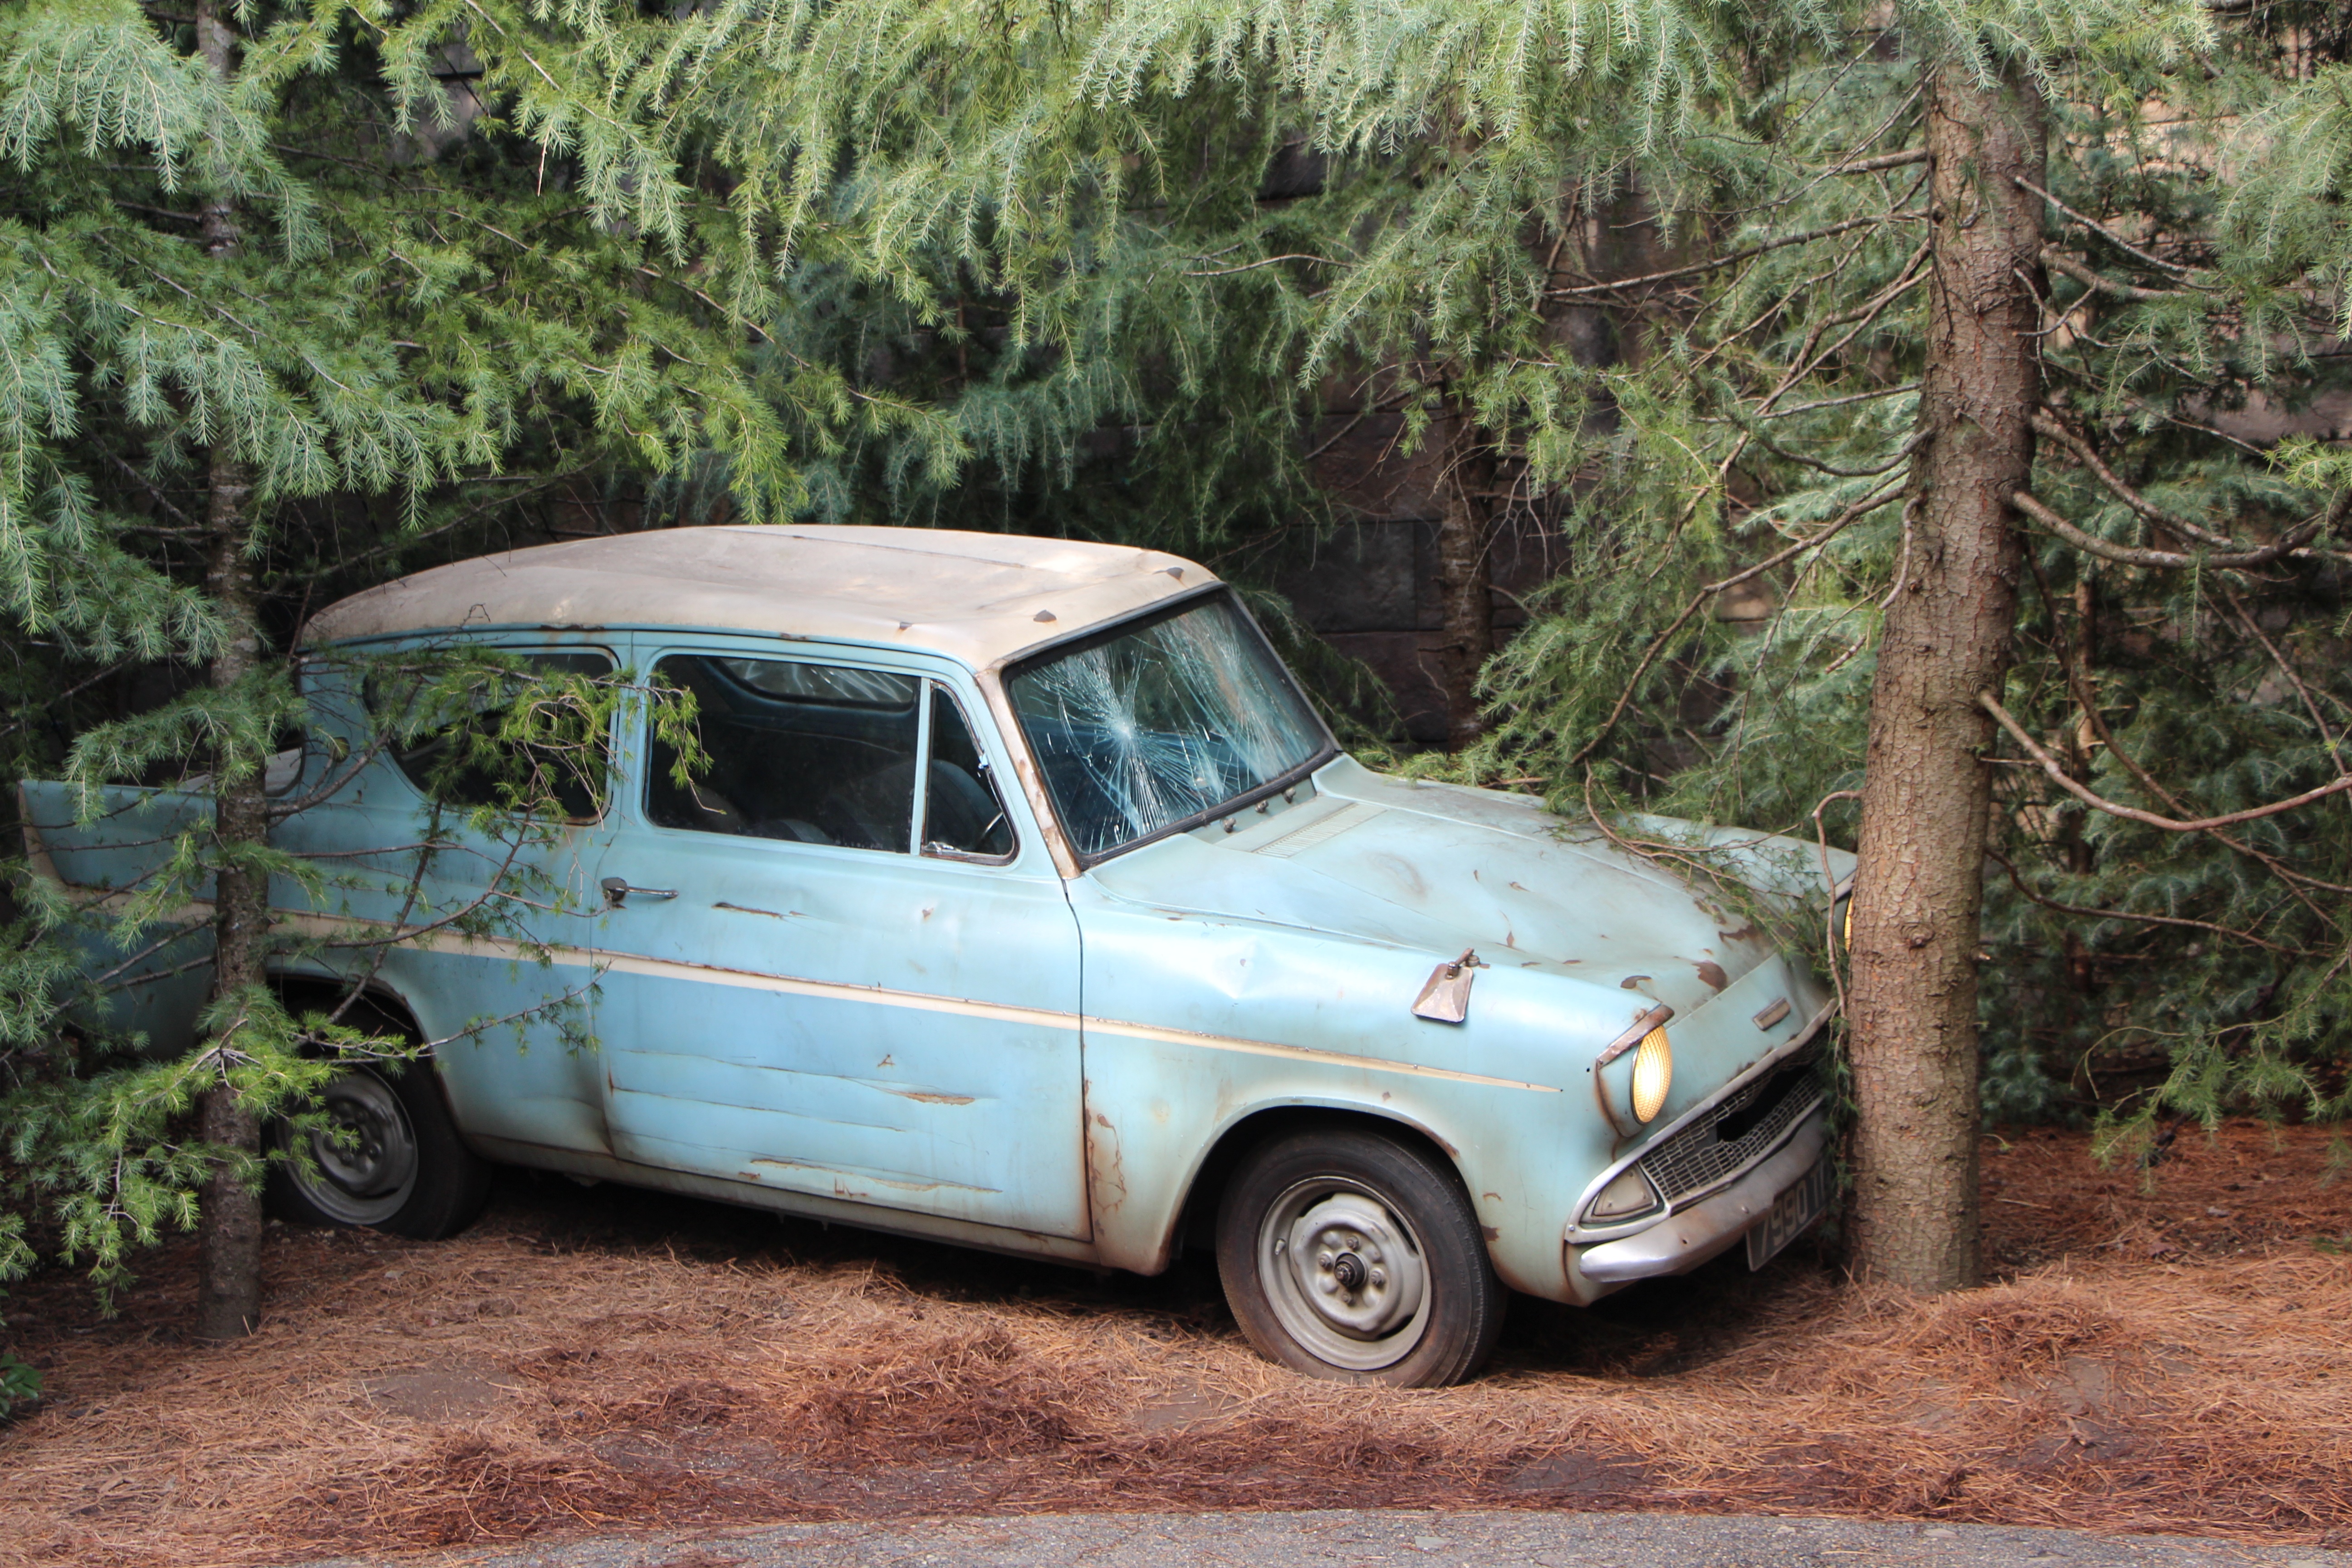
car, vehicle, harry potter, vintage car, sedan, osaka, accident, antique car, city car, universal studios japan, land vehicle, traffic accident, play garden, automobile make, compact car, subcompact car, motor vehicle accidents